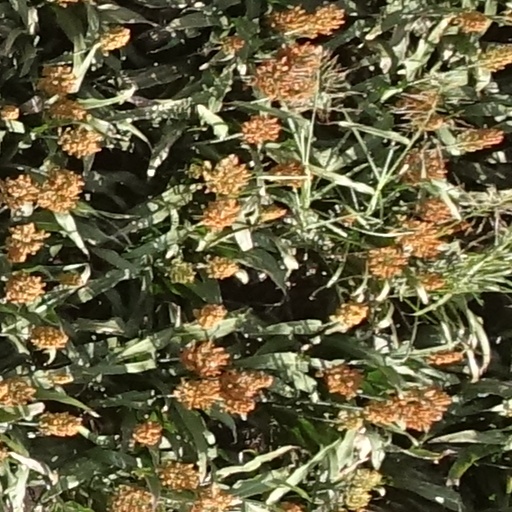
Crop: sorghum